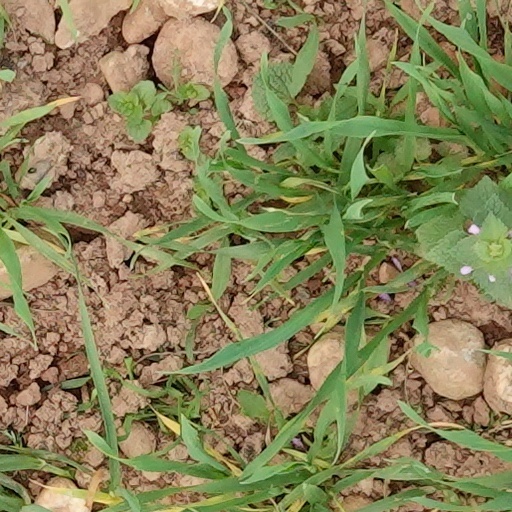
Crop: wheat